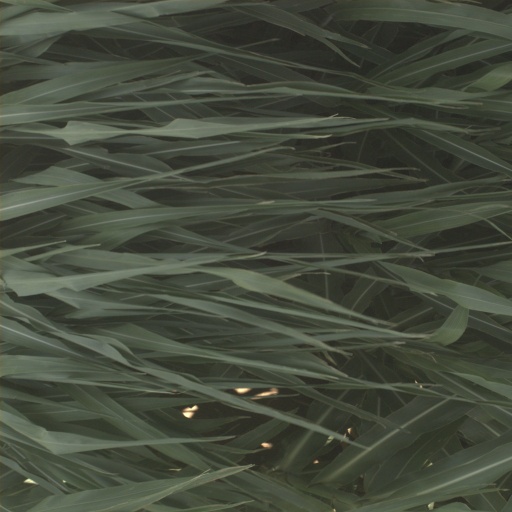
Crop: sorghum